Lafitte-Vigordane

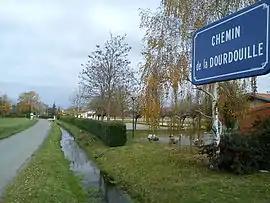
The Dourdouille in Lafitte-Vigordane

Lafitte-Vigordane is a commune in the Haute-Garonne department in southwestern France.